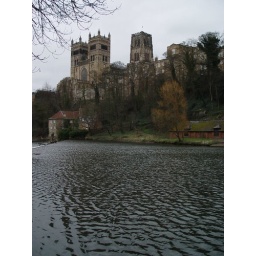
The water in the mill weir was like orange peel, with a gentle breeze creasing it.